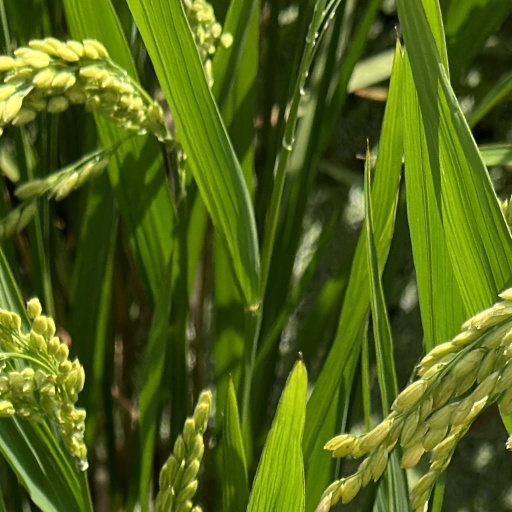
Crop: rice